Diébédo Francis Kéré

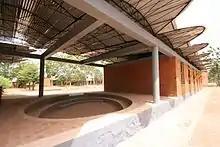
Secondary school in Dano, Burkina Faso

The secondary school project in Dano, Burkina Faso was inspired by Kéré's previous work in Gando. The excessive daytime heat was once again the major issue, but this time there were different local resources. Laterite stone, native to the region, was used as the main building material. The building was set at an east–west orientation which reduces direct solar radiation onto the walls, and the sharply protruding roof creates a lot of shade. The roof design with its system of natural ventilation allows the air to circulate between the mud brick ceiling and the raised tin roof. The building consists of three classrooms, a computer room and an office. There is also an amphitheatre designed for use during break times. Finished in 2007, the building work was largely done by people trained in the Gando school projects, giving them the opportunity to use and develop their skills, while also reducing construction costs.